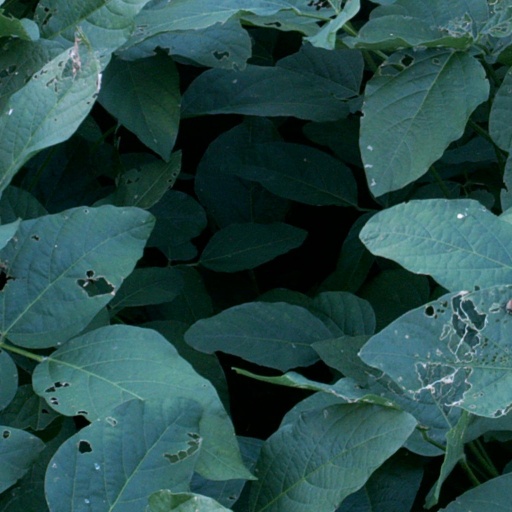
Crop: soybean